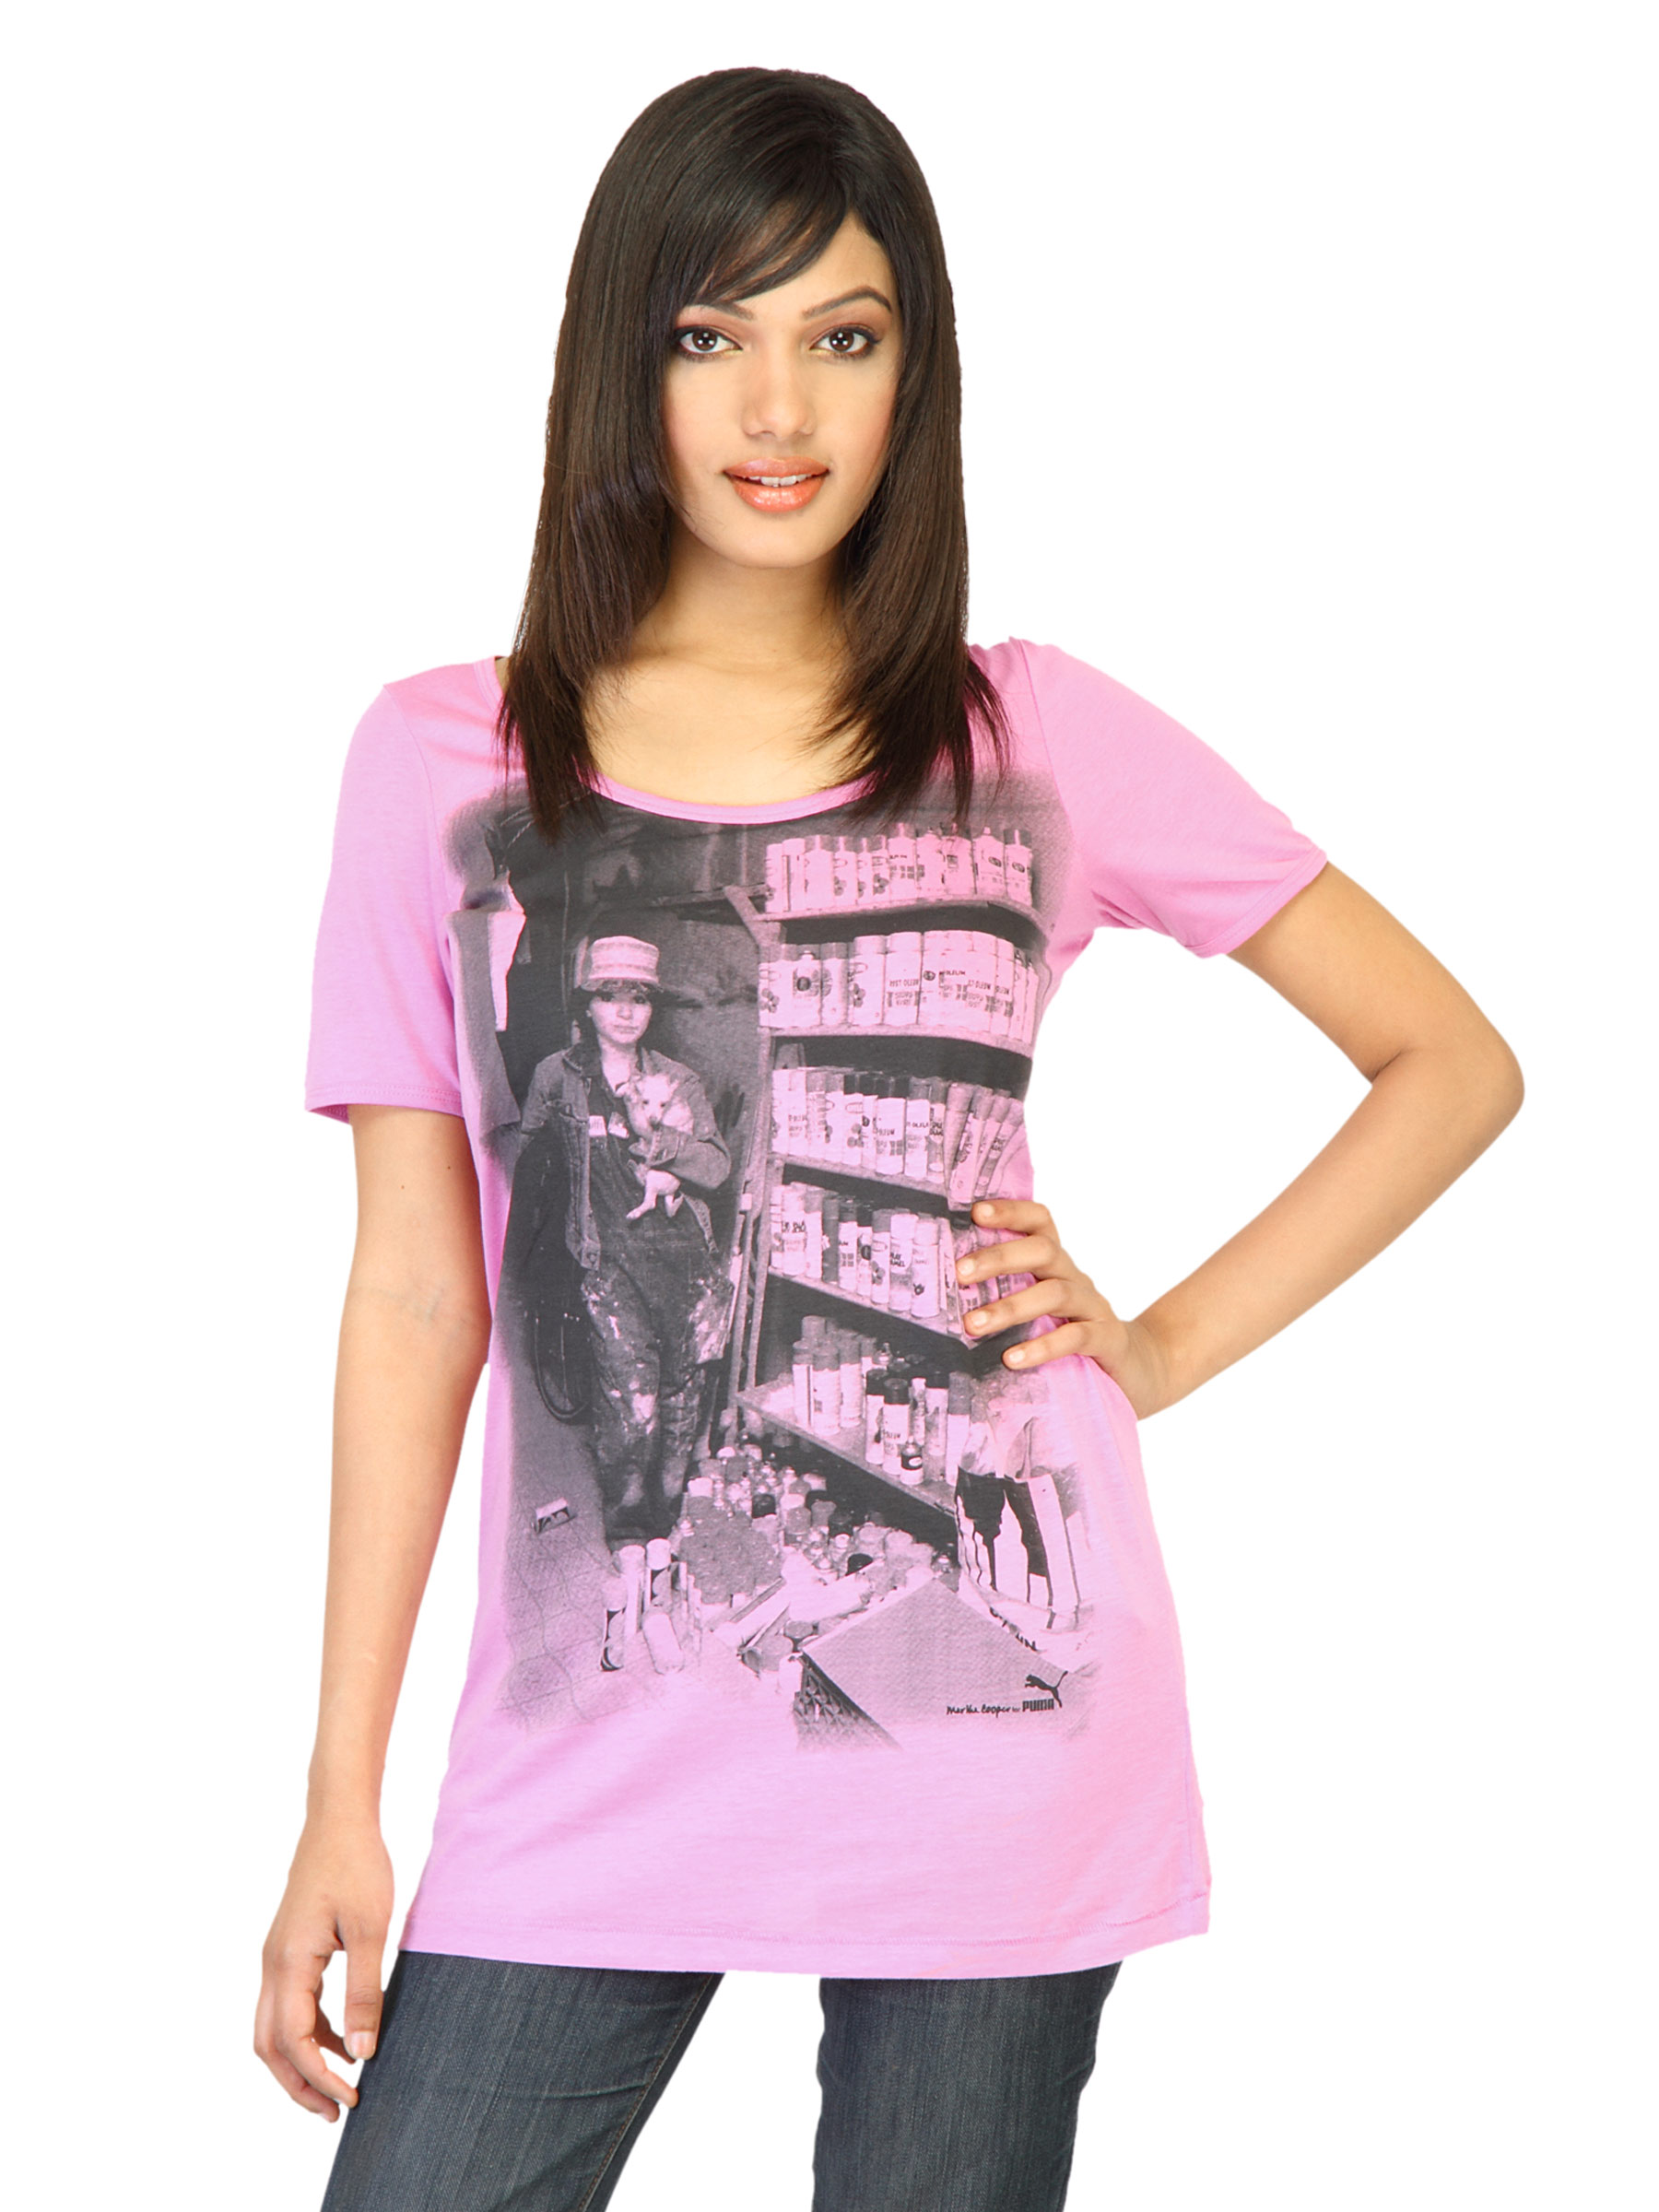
Puma Women MC Pink Tshirts
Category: Apparel / Topwear / Tshirts
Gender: Women
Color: Pink
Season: Fall 2011
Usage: Casual